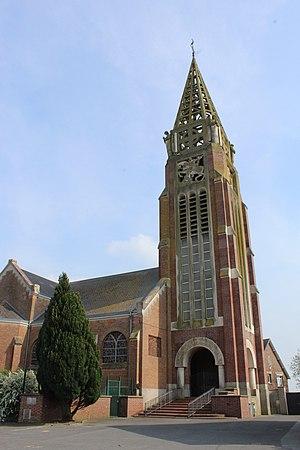
L'église Saint-martin
Fontaine-Notre-Dame est une commune française située dans le département du Nord, en région Hauts-de-France.